Boris Yeltsin 1996 presidential campaign

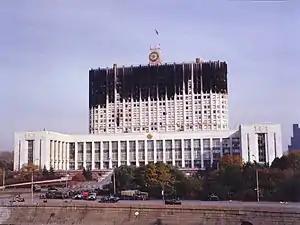
Burnt White House following the 1993 constitutional crisis

Following the 1993 Russian constitutional crisis, the Yeltsin government adopted a more nationalist and authoritarian agenda than they had previously championed. Yeltsin saw a favorable result in the 1993 constitutional referendum vote.